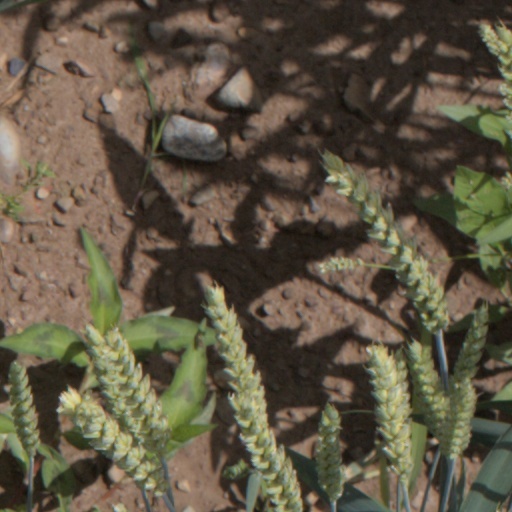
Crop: wheat